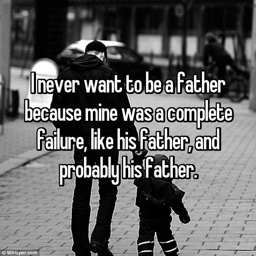
this man feels that he will be exactly the same as his dad and his grandfather